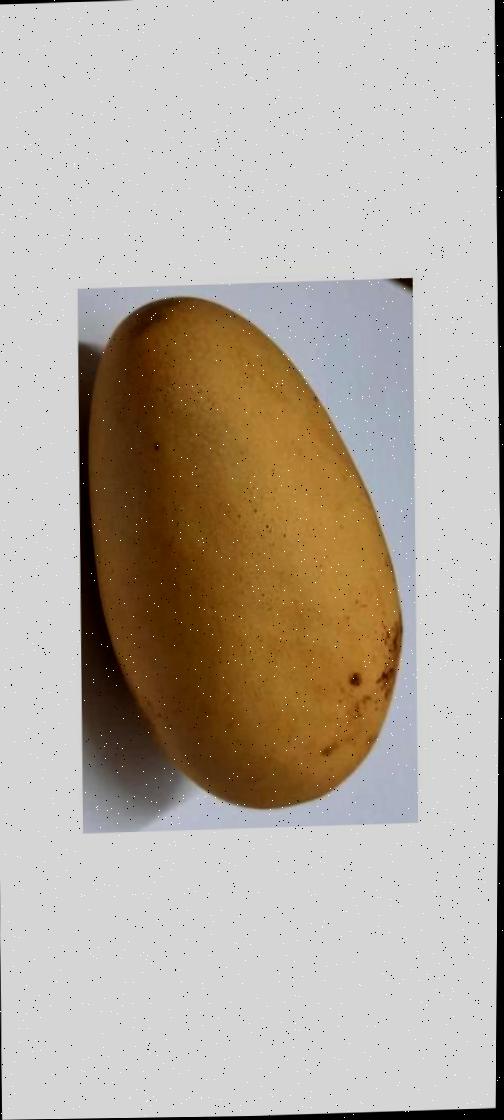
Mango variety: Katimon